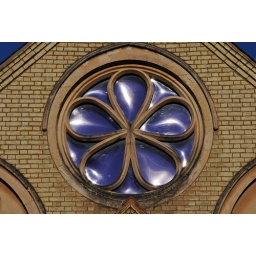
A very odd window in a church in Royston.  Looks like it could be plastic..